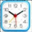
Label: clock